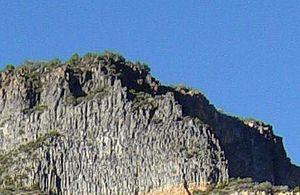
Le grès du Dakota est un terme général employé pour parler de formations géologiques mal définies présentes dans les montagnes Rocheuses et les grandes plaines aux États-Unis. Il s'agit de grès qui ont été formés par des dépôts de sédiments sableux durant le Crétacé supérieur lorsque la région était recouverte par une mer peu profonde : la Voie maritime intérieure de l'Ouest.
La géologie de la région des canyons de Zion et de Kolob est composée de neuf formations géologiques superposées. Elles sont visibles dans le parc national de Zion, au sud-ouest de l'Utah, aux États-Unis. Cet empilement de roches représente 150 millions d'années de sédimentation datant en grande partie du Mésozoïque.